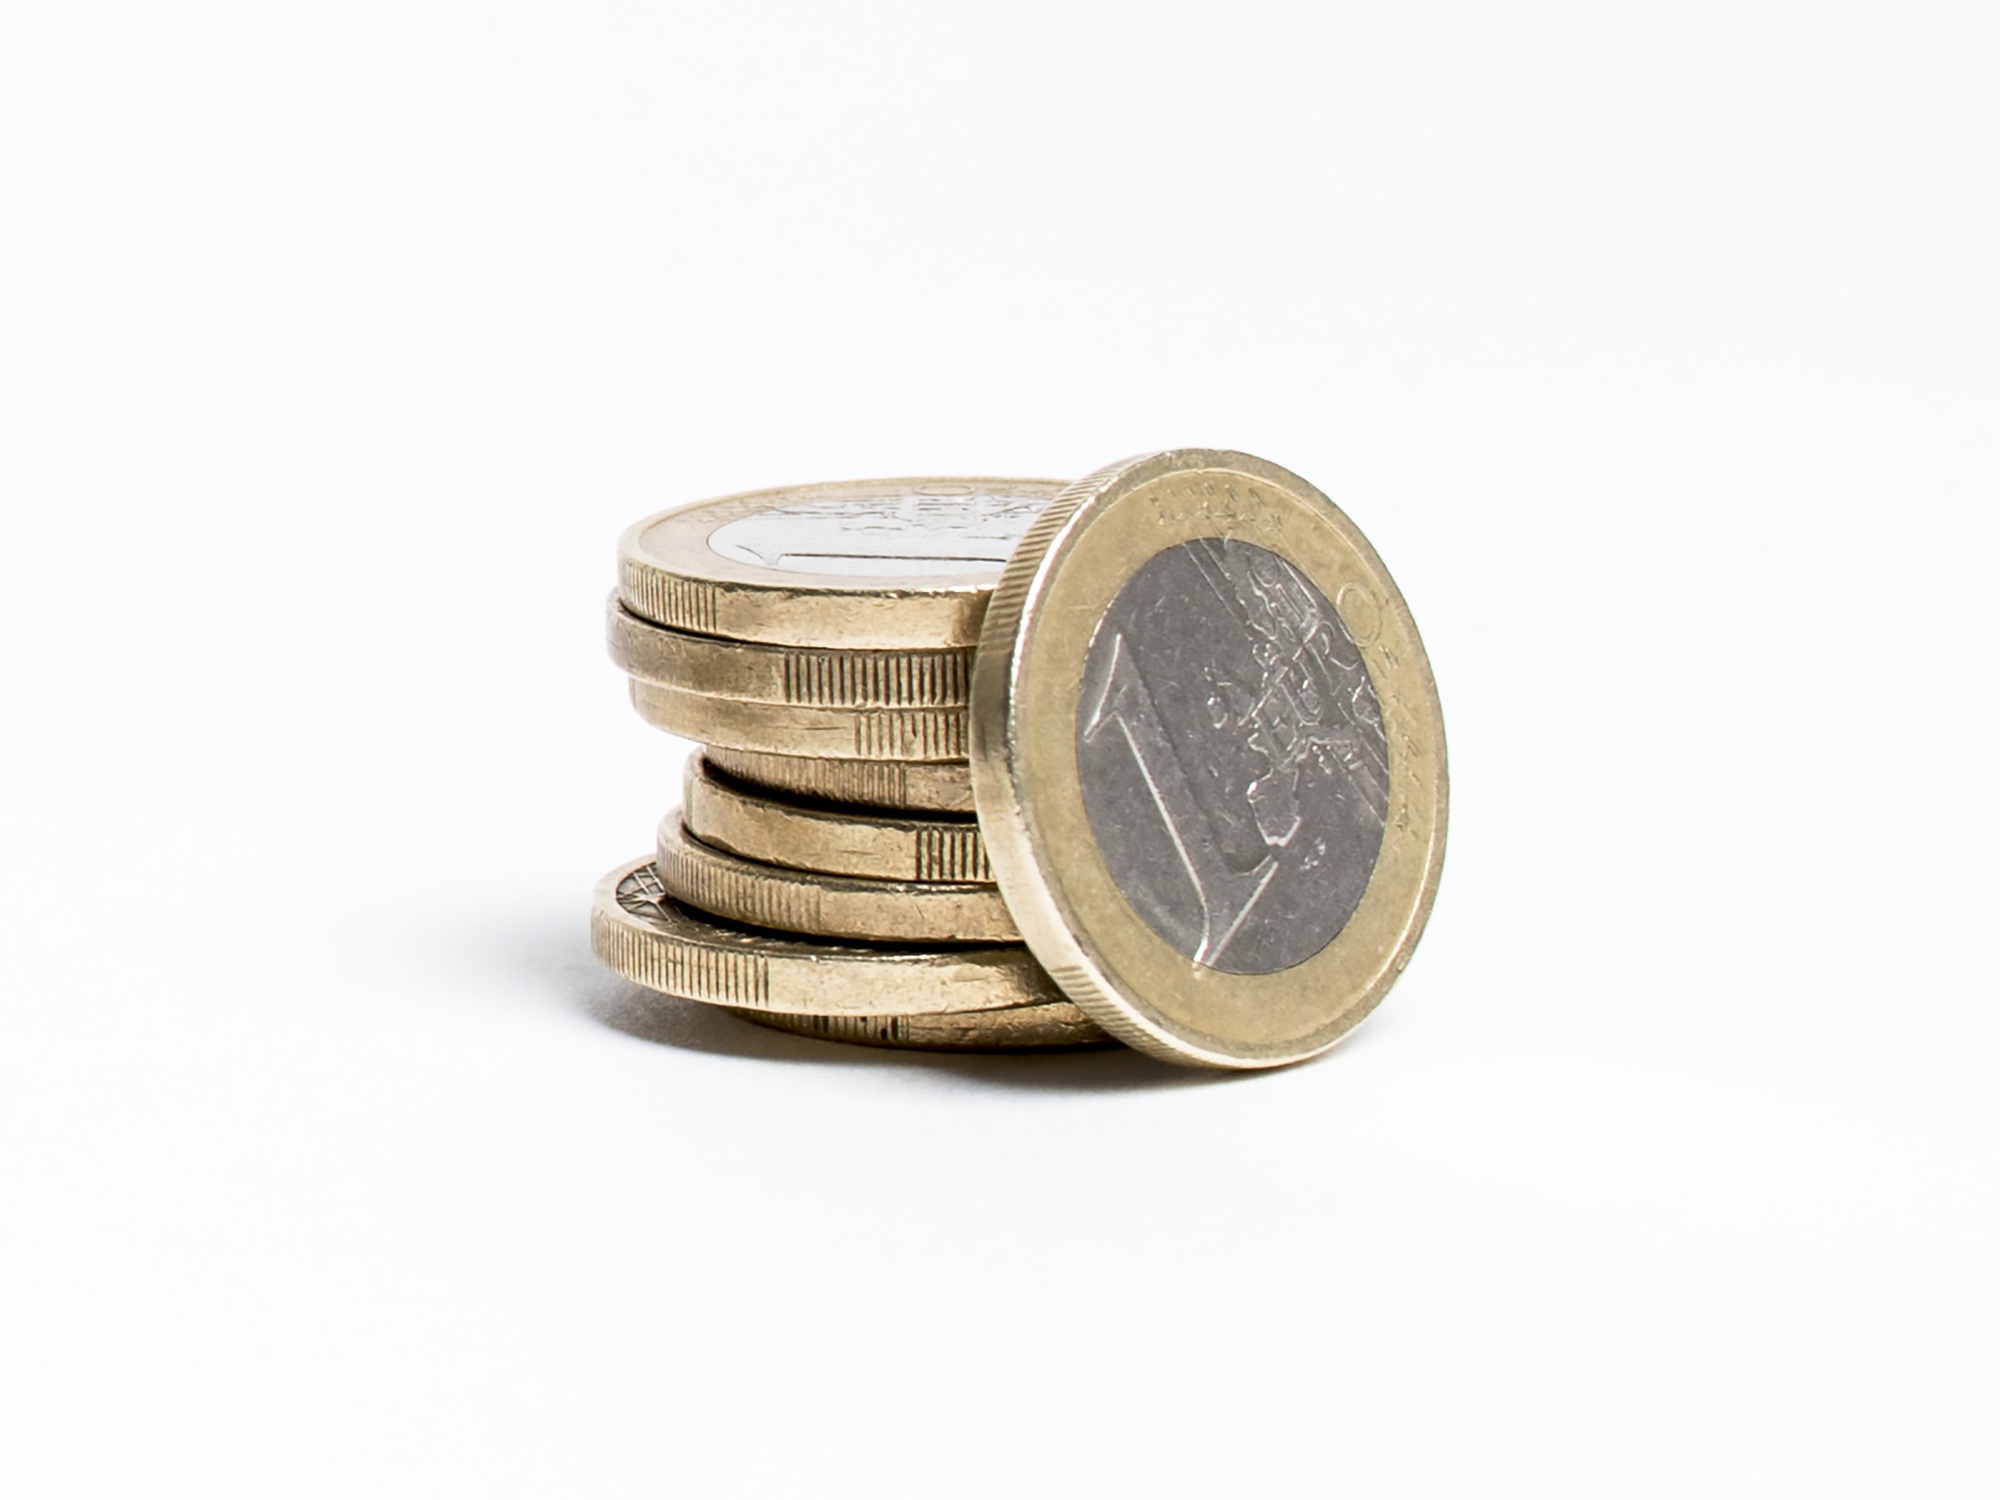
money, cash, bank, brass, currency, euro, coin, economy, success, exchange